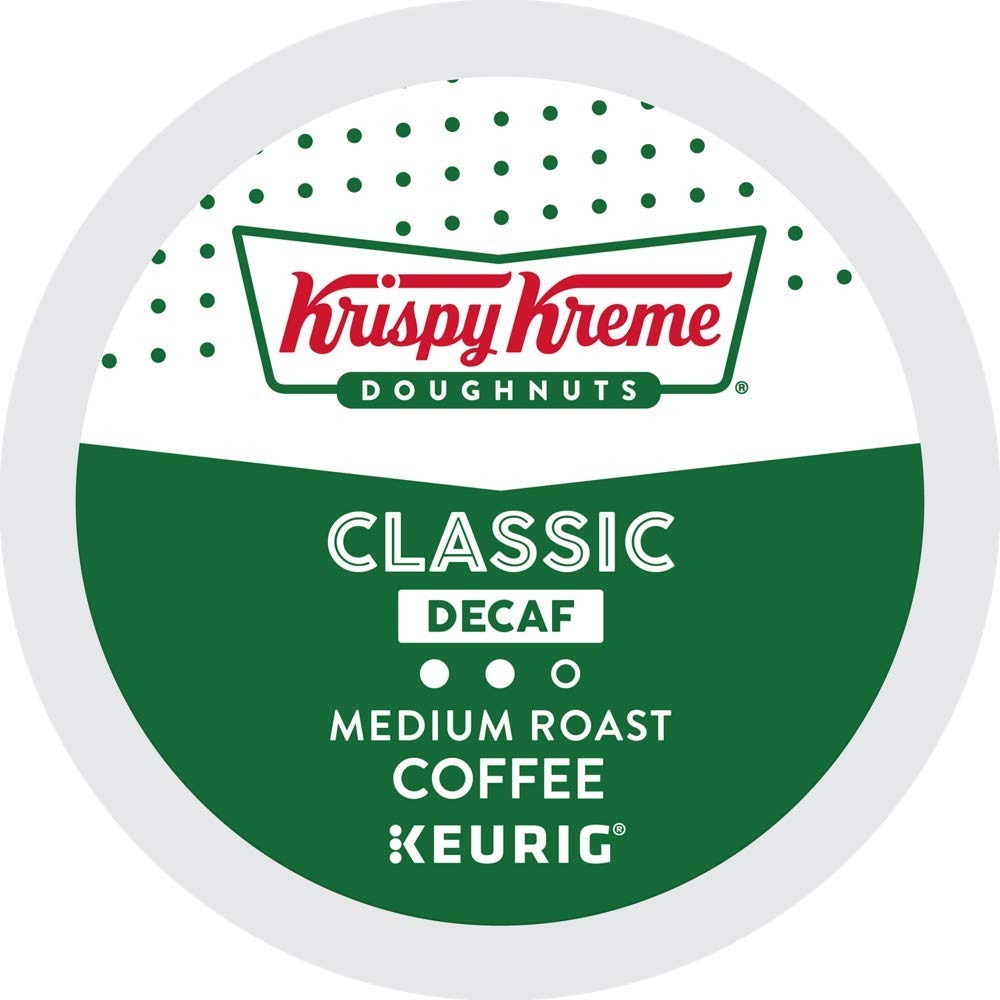
Item Name: Krispy Kreme Classic Decaf Medium Roast Coffee K-Cups (96 Count)
Bullet Point 1: Medium roast
Bullet Point 2: 100% Arabica coffee
Bullet Point 3: Smooth and aromatic
Bullet Point 4: Decaf
Bullet Point 5: 96 K-Cups
Product Description: Full of personality, this classic decaf is richly roasted with a satisfying flavor.
Value: 96.0
Unit: Count

Price: 22.08